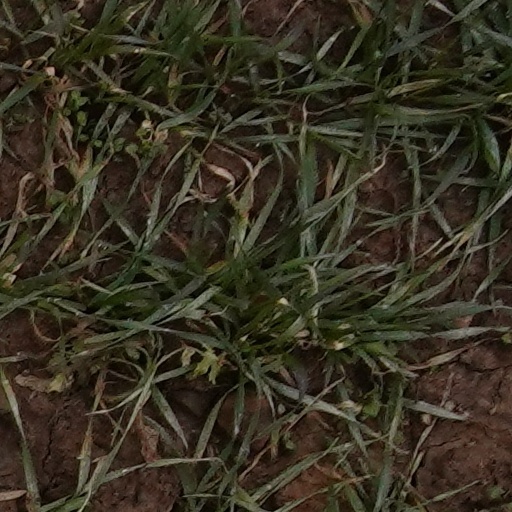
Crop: wheat